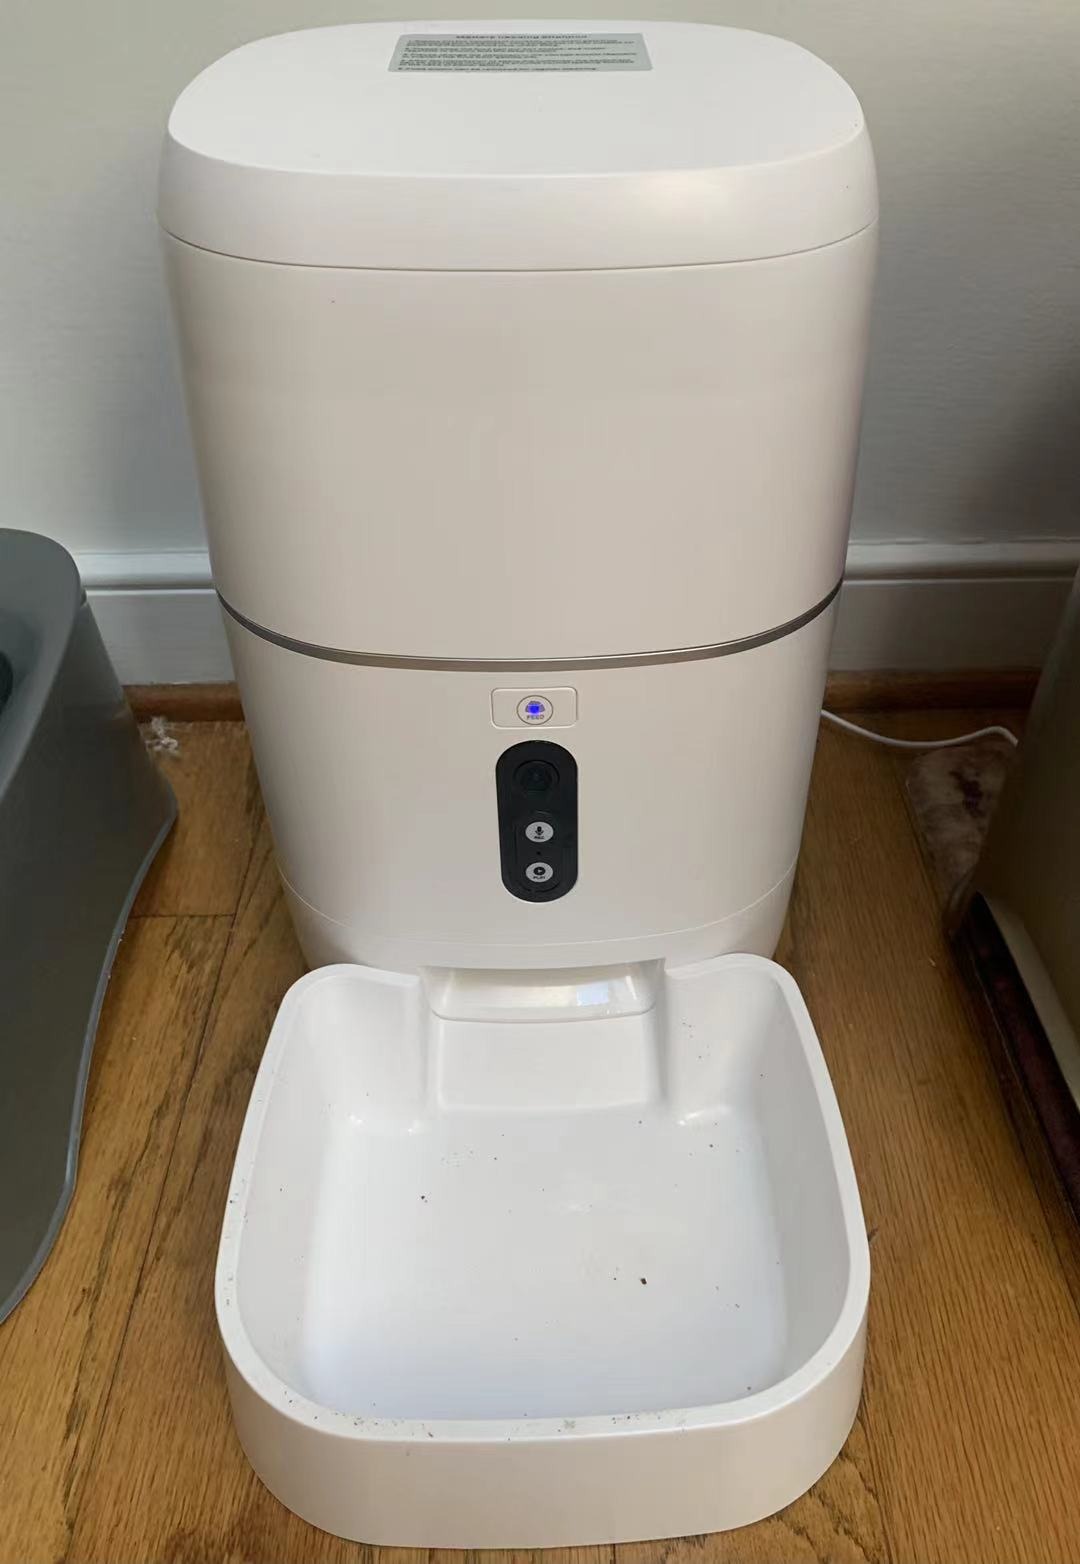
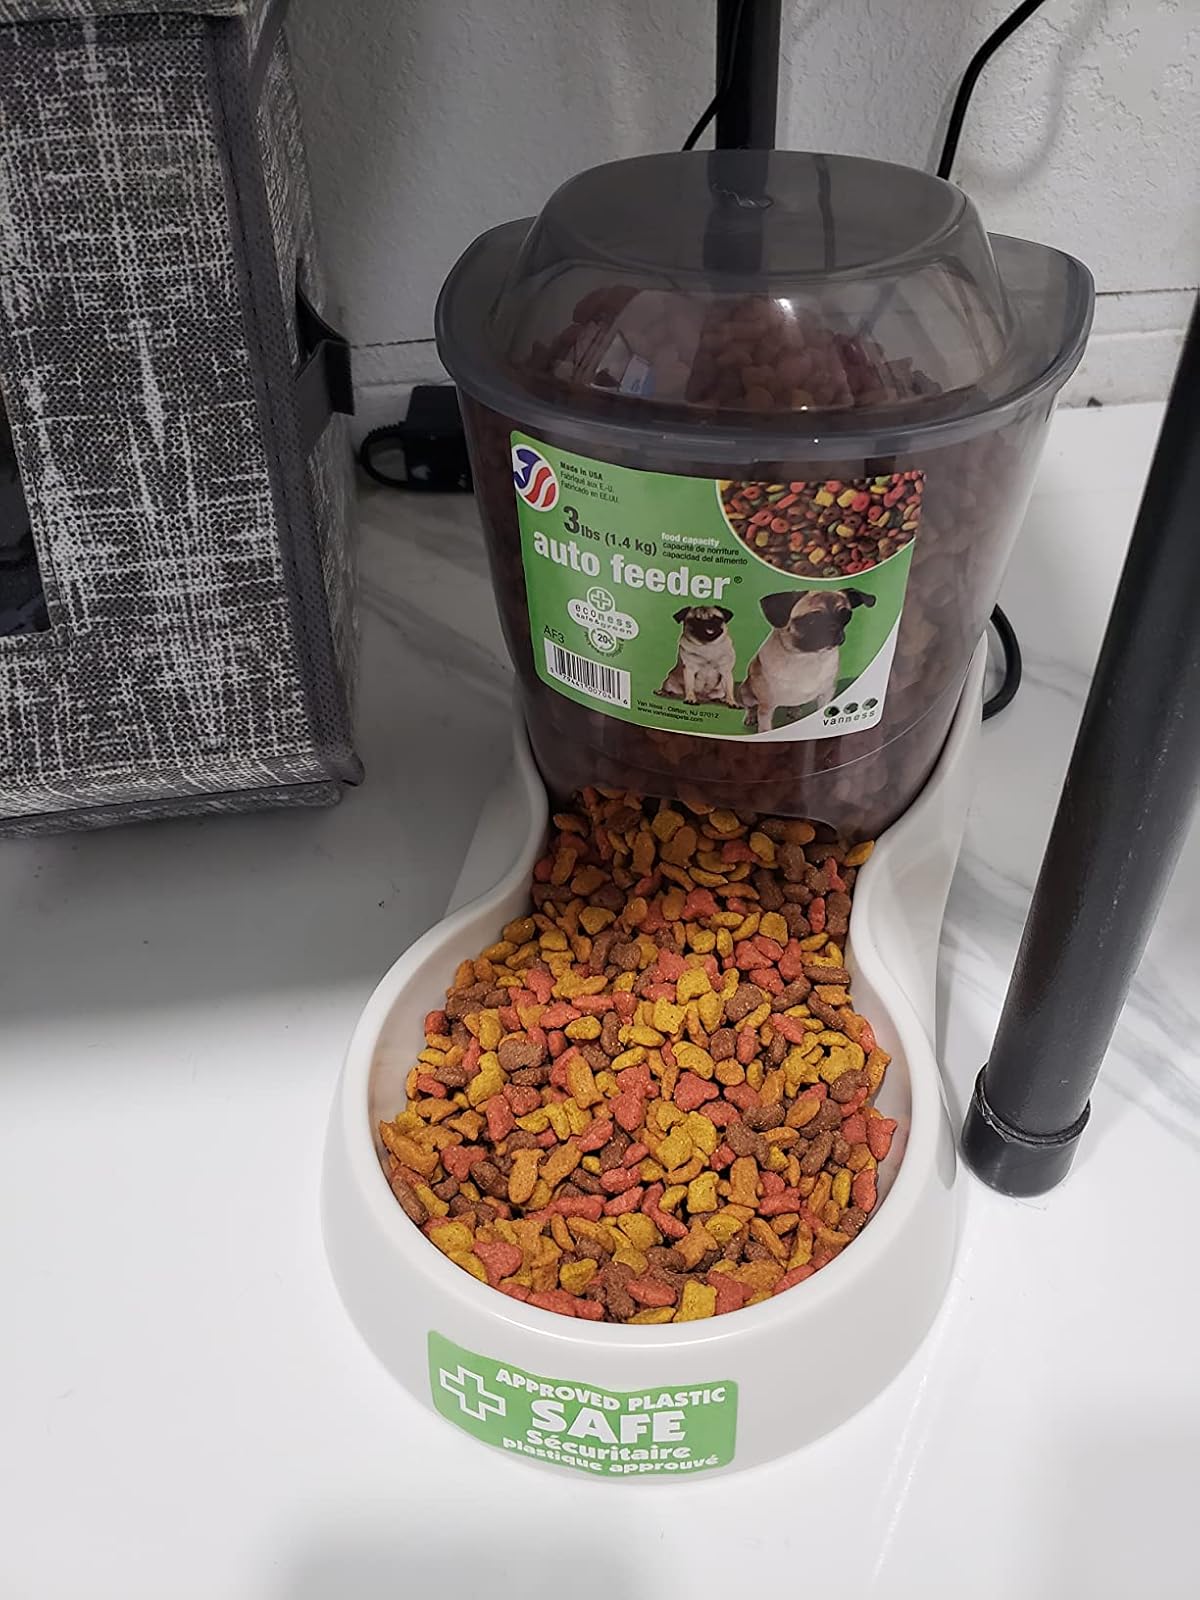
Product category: items_feeder
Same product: no